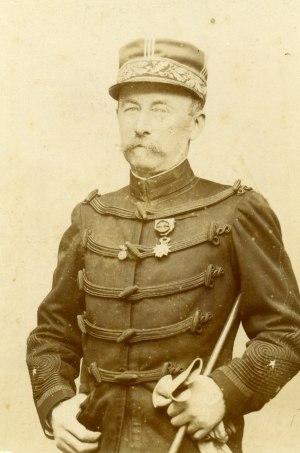
Général
La famille Audren de Kerdrel est une famille subsistante de la noblesse française, d'ancienne extraction, originaire du Finistère. Elle a été maintenue noble en 1669 et 1671 devant le Parlement de Bretagne, à Rennes.
Cet article est une liste de saint-cyriens notoires, qui disposent d'un article Wikipédia, classée par promotion, et par ordre alphabétique à l'intérieur de chacune d’elles.
Roger-Casimir-Marie Audren de Kerdrel, né à Vannes le 28 février 1841 et mort à Saint-Gravé le 27 juin 1929, est un officier général et homme politique français.